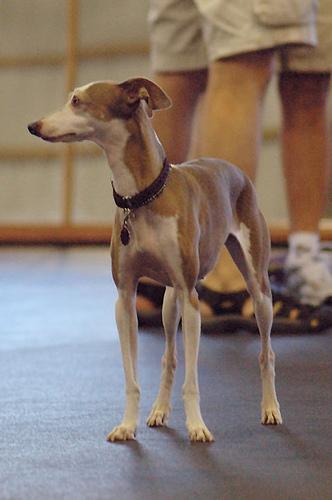
Italian_greyhound